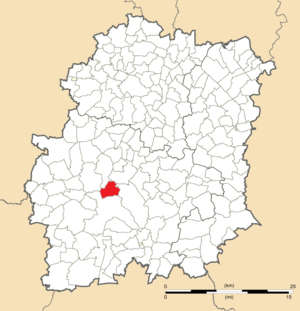
Carte de position de Brières-les-Scellés en Essonne (91)
Brières-les-Scellés est une commune française située à quarante-sept kilomètres au sud-ouest de Paris dans le département de l'Essonne en région Île-de-France.